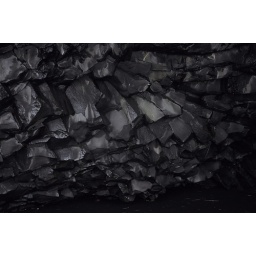
This was inside a cave in a mountain side on a blacksand beach that was really picturesque...